Vikzhel

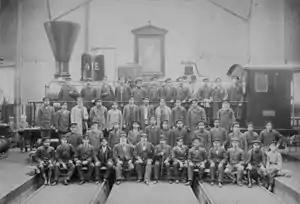
Russian railroaders from Ryabinsk, circa 1890.

During the Russian Revolution of 1905 a pioneering effort was made to organize Russian railway workers into an All-Russian Union of Railwaymen. This forerunner of the 1917 labor organization by the same name conducted a strike in October 1905 which had escalated into a general strike in St. Petersburg and Moscow, paving the way for formation of the short-lived St. Petersburg Soviet of Workers' Delegates.